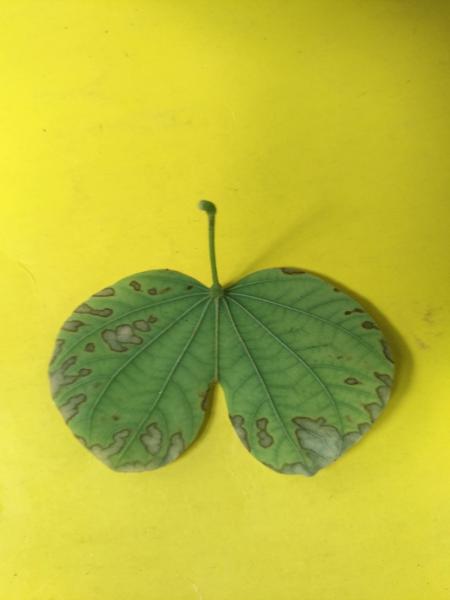
Plant: Kambajala